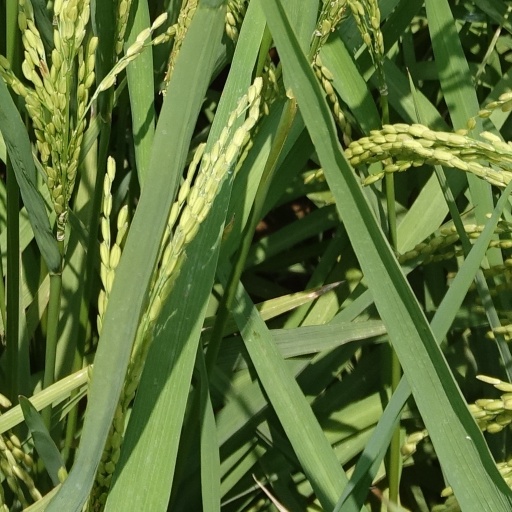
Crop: rice